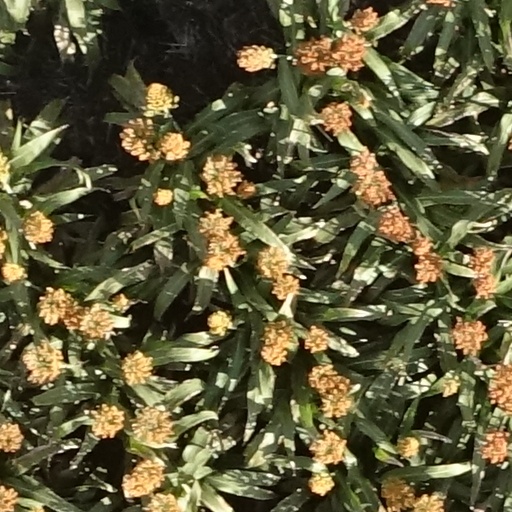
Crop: sorghum